U.S. Route 59

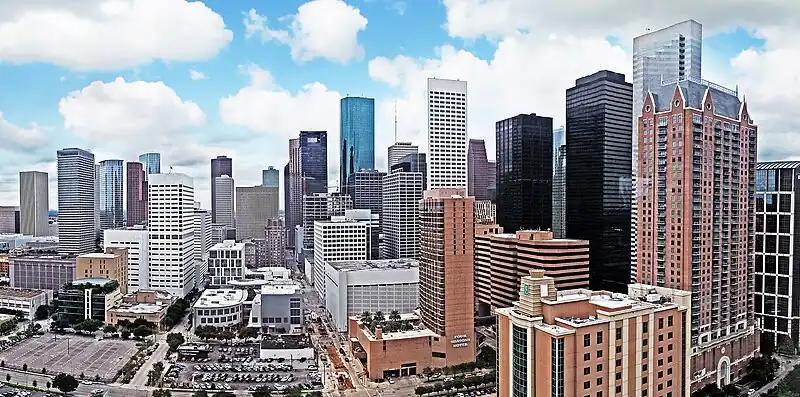
Downtown Houston skyline along US 59

From the southwestern suburbs of Houston to Downtown Houston, US 59 is commonly referred to as the "Southwest Freeway", sometimes derisively as the "Southwest's Best Freeway." Supporting 371,000 vehicles per day, it is one of the busiest freeways in the United States. US 59 is known as the "Eastex Freeway" in the north/northeast part of the Houston region. At the Mexican border, it ends at the World Trade International Bridge in Laredo, Texas. In Laredo, US 59 is co-signed with both I-69W and Loop 20, and has an intersection of I-35 which ends at the Juarez-Lincoln International Bridge. After crossing the bridge into Mexico, I-35 continues as Mexican Federal Highway 85 in Nuevo Laredo, which then runs through Mexico and Central America and ends in Panama at the Panama Canal.